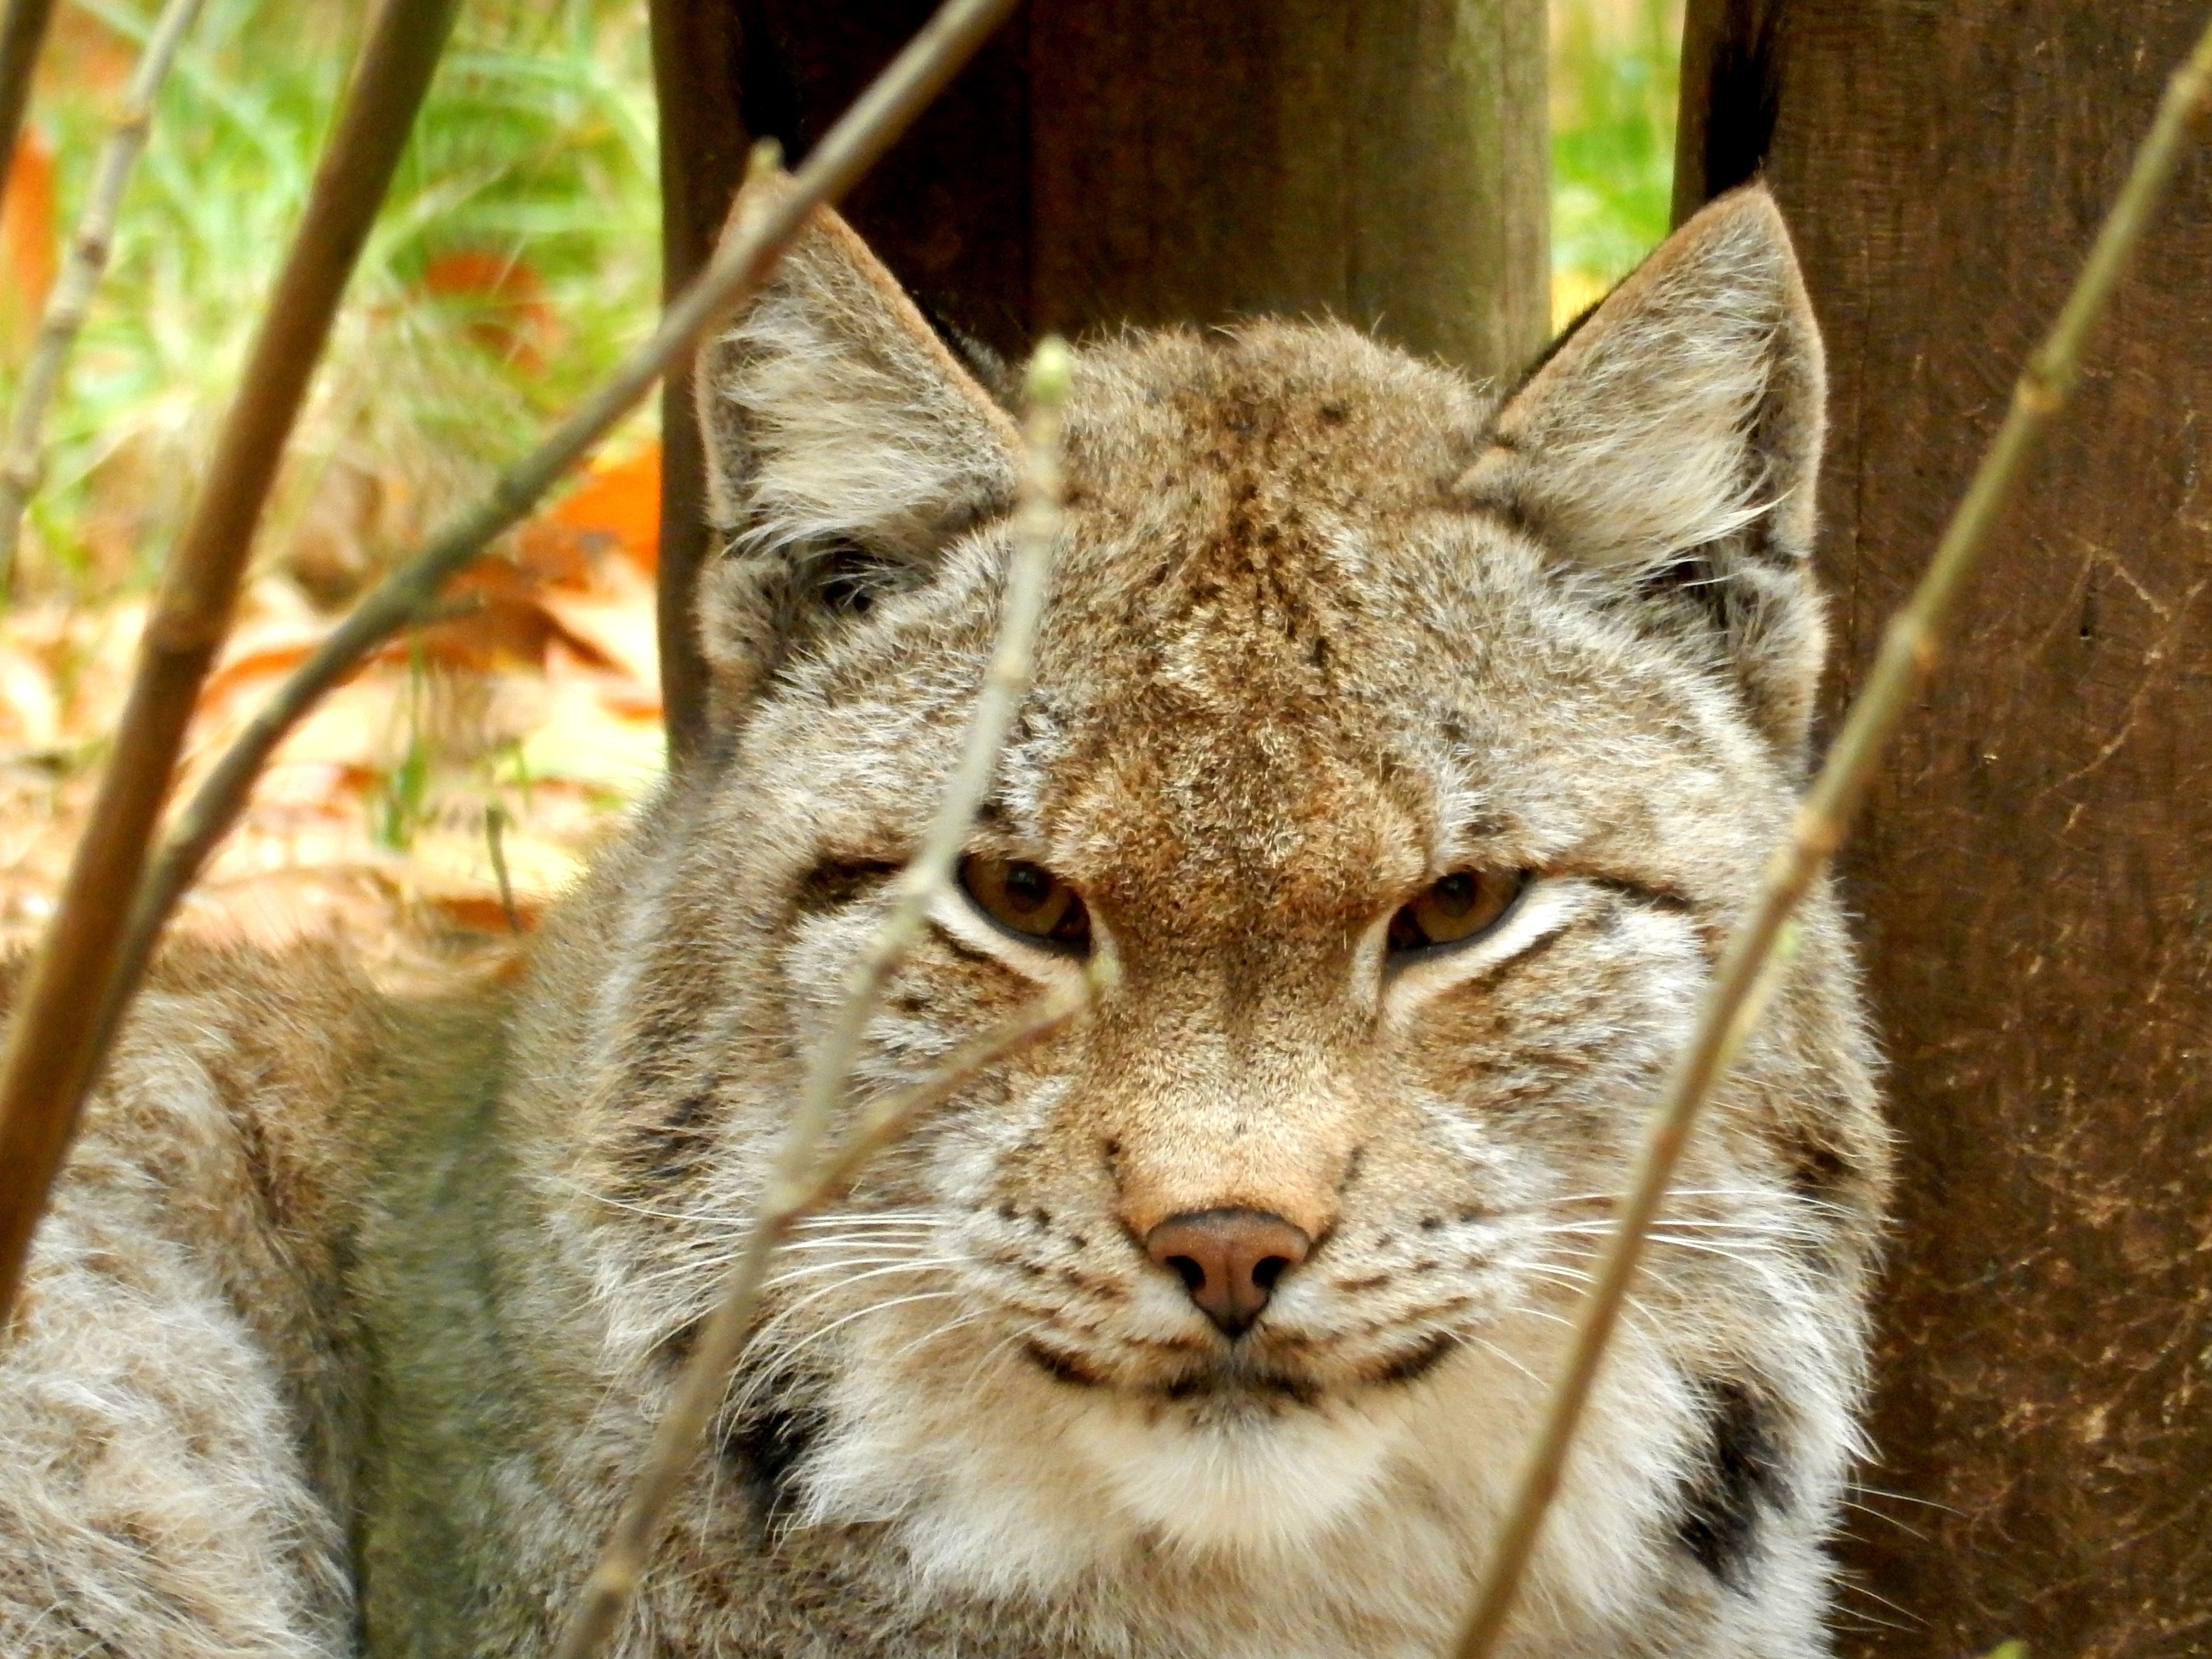
animal, wildlife, zoo, cat, mammal, predator, fauna, whiskers, mammals, vertebrate, lynx, attention, wildcat, bobcat, puma, felidae, wild cat, lynx lynx, small to medium sized cats, cat like mammal